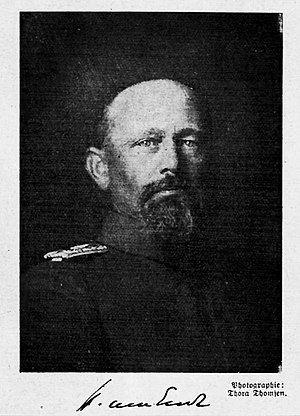
Hans am Ende
Hans am Ende var en tysk maler, og elev af Ferdinand Keller i Karlsruhe og derefter uddannet i München under Wilhelm von Diez med flere. Hans am Ende har vundet navn som landskabsmaler og -raderer. Mange af sine motiver har han taget fra Worpswede; han er også en af hovedskikkelserne i Worpswedemalerkolonien.